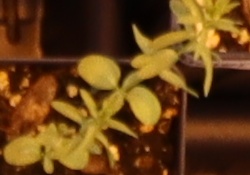
Label: Flax